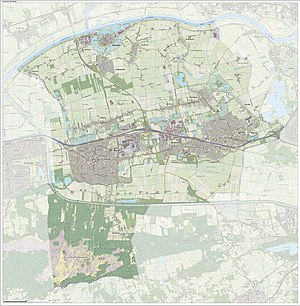
Heusden
Heusden er en kommune og en by i den sydlige provins Noord-Brabant i Nederlandene.